The Sacrifice (2020 film)

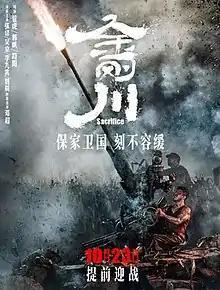

The Sacrifice is a 2020 Chinese anthology war drama film directed by Guan Hu, Frant Gwo, and Lu Yang, and starring Zhang Yi, Wu Jing, Li Jiuxiao, Vision Wei, and Deng Chao. The film depicts the Korean War from three perspectives and segments, each directed by a different director.